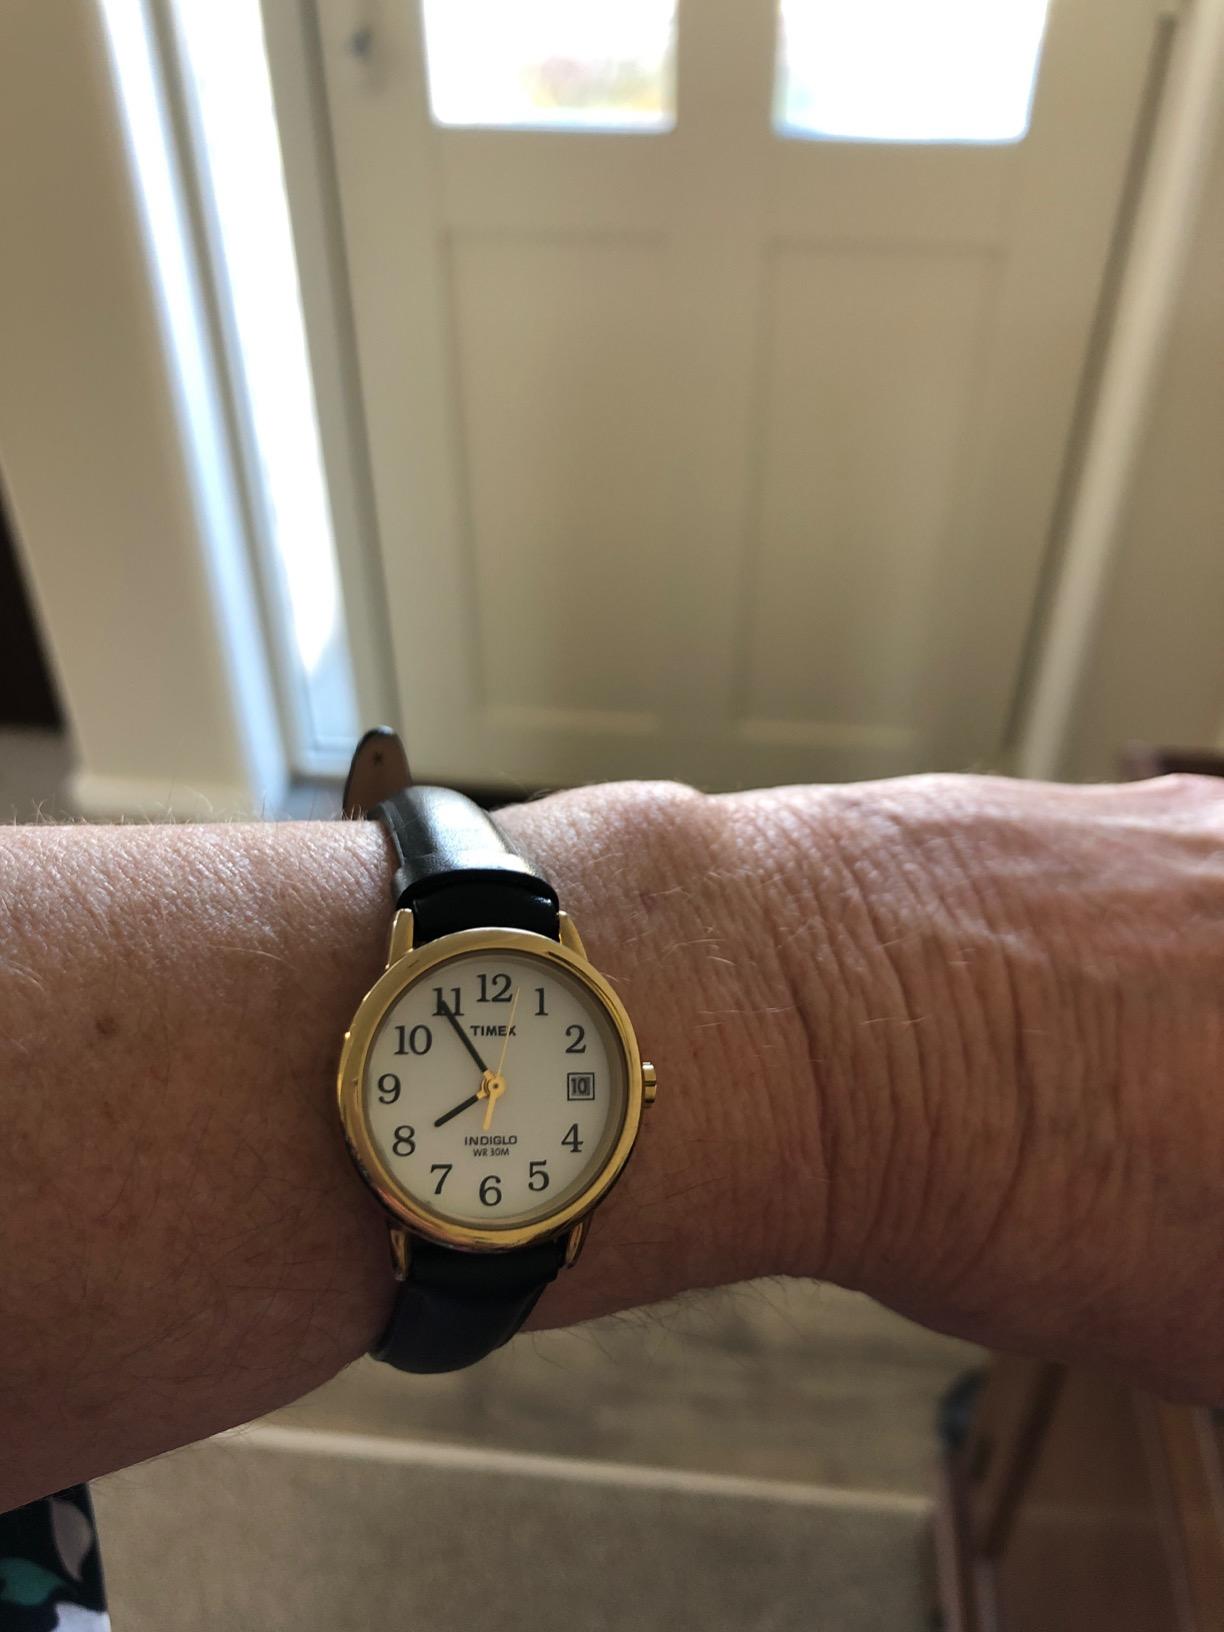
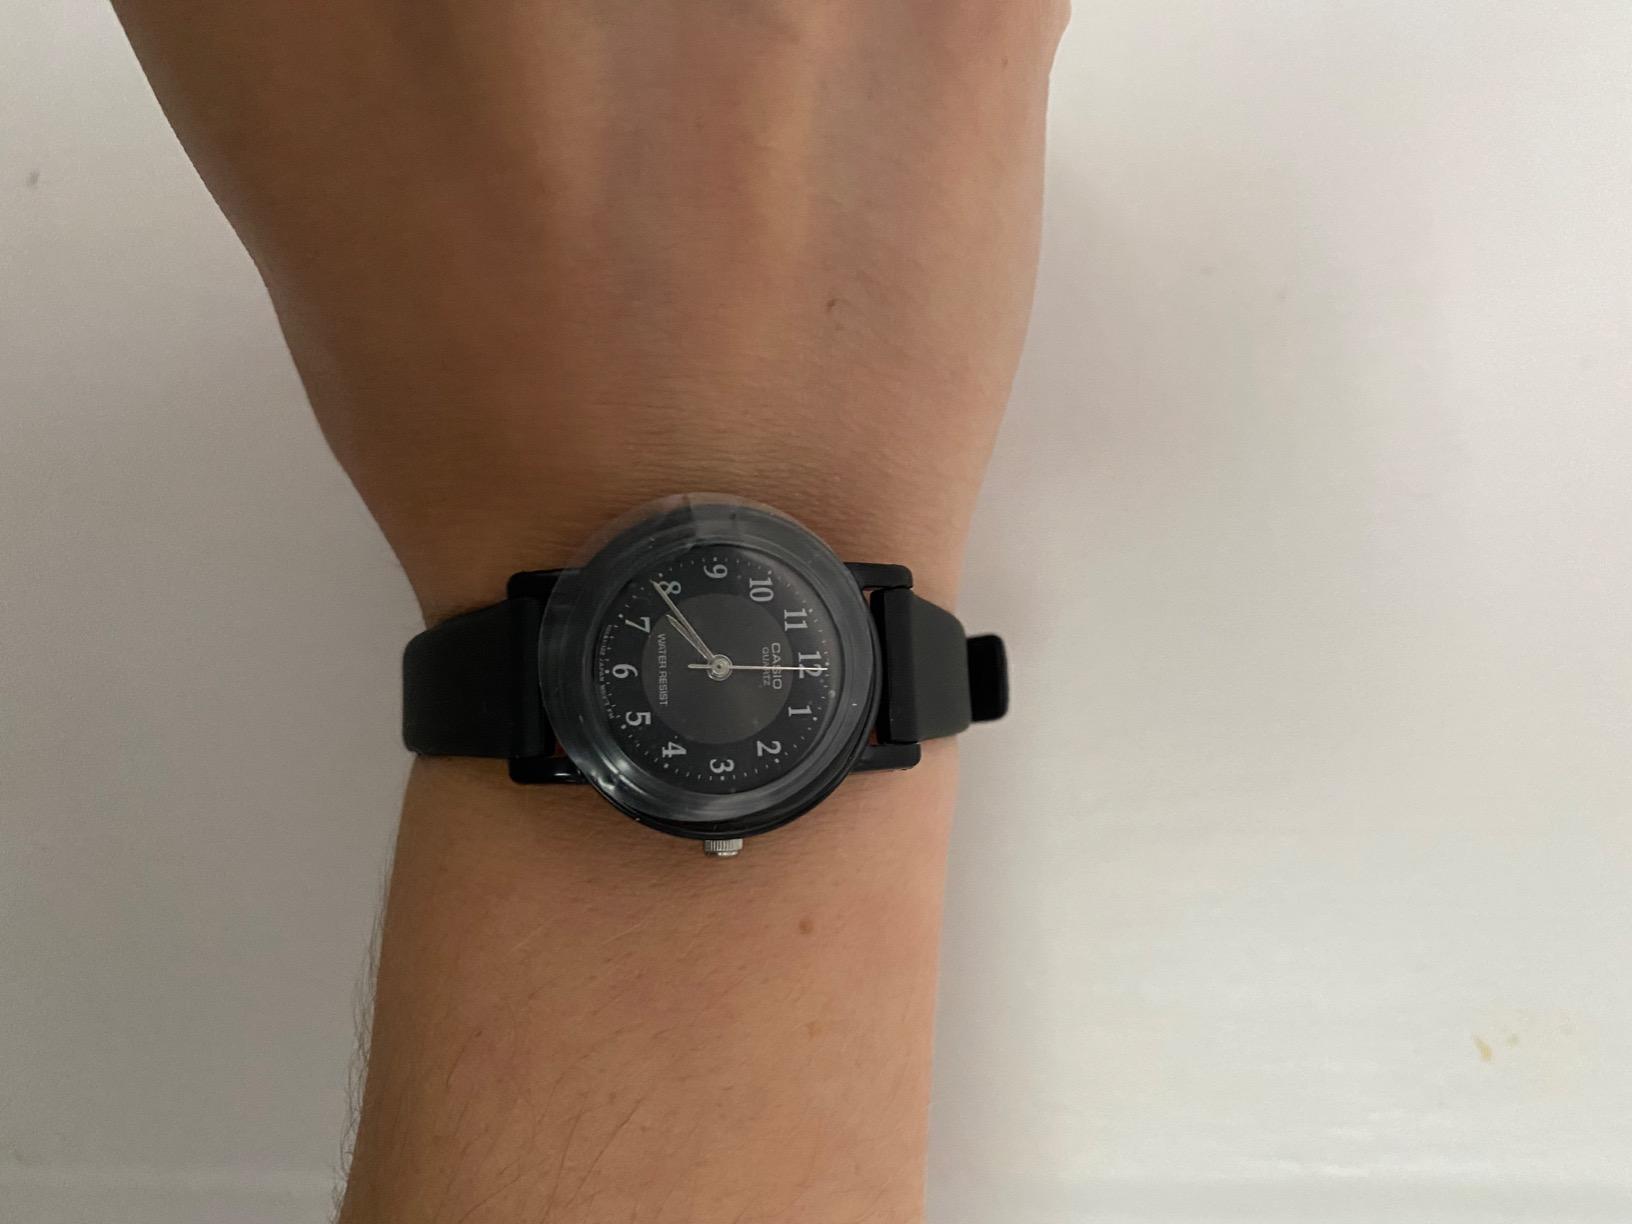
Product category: accessories_watch
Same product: no